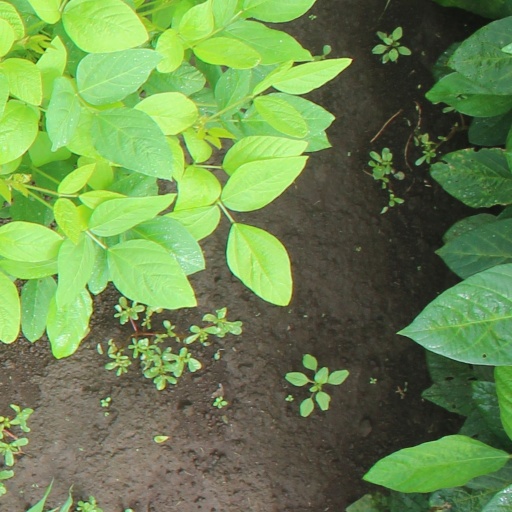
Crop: soybean